Rijckloff van Goens

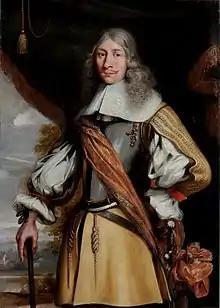
Portrait by Jürgen Ovens

Rijcklof Volckertsz. van Goens (24 June 1619 – 14 November 1682) was the Governor of Zeylan and Governor-General of the Dutch East Indies. He was the Governor of Zeylan from 12 May 1660 to 1661, then in 1663 and finally from 19 November 1664 to 1675 during the Dutch period in Ceylon. He was also served as Council Member of India during 1679. Van Goens’ managed to monopolize the cinnamon trade, get hold of the Malabar pepper and drive away the Portuguese from Ceylon and the Coromandel Coast for the VOC.